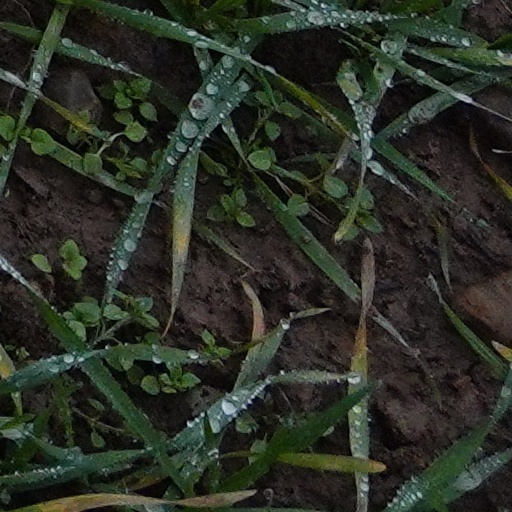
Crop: wheat